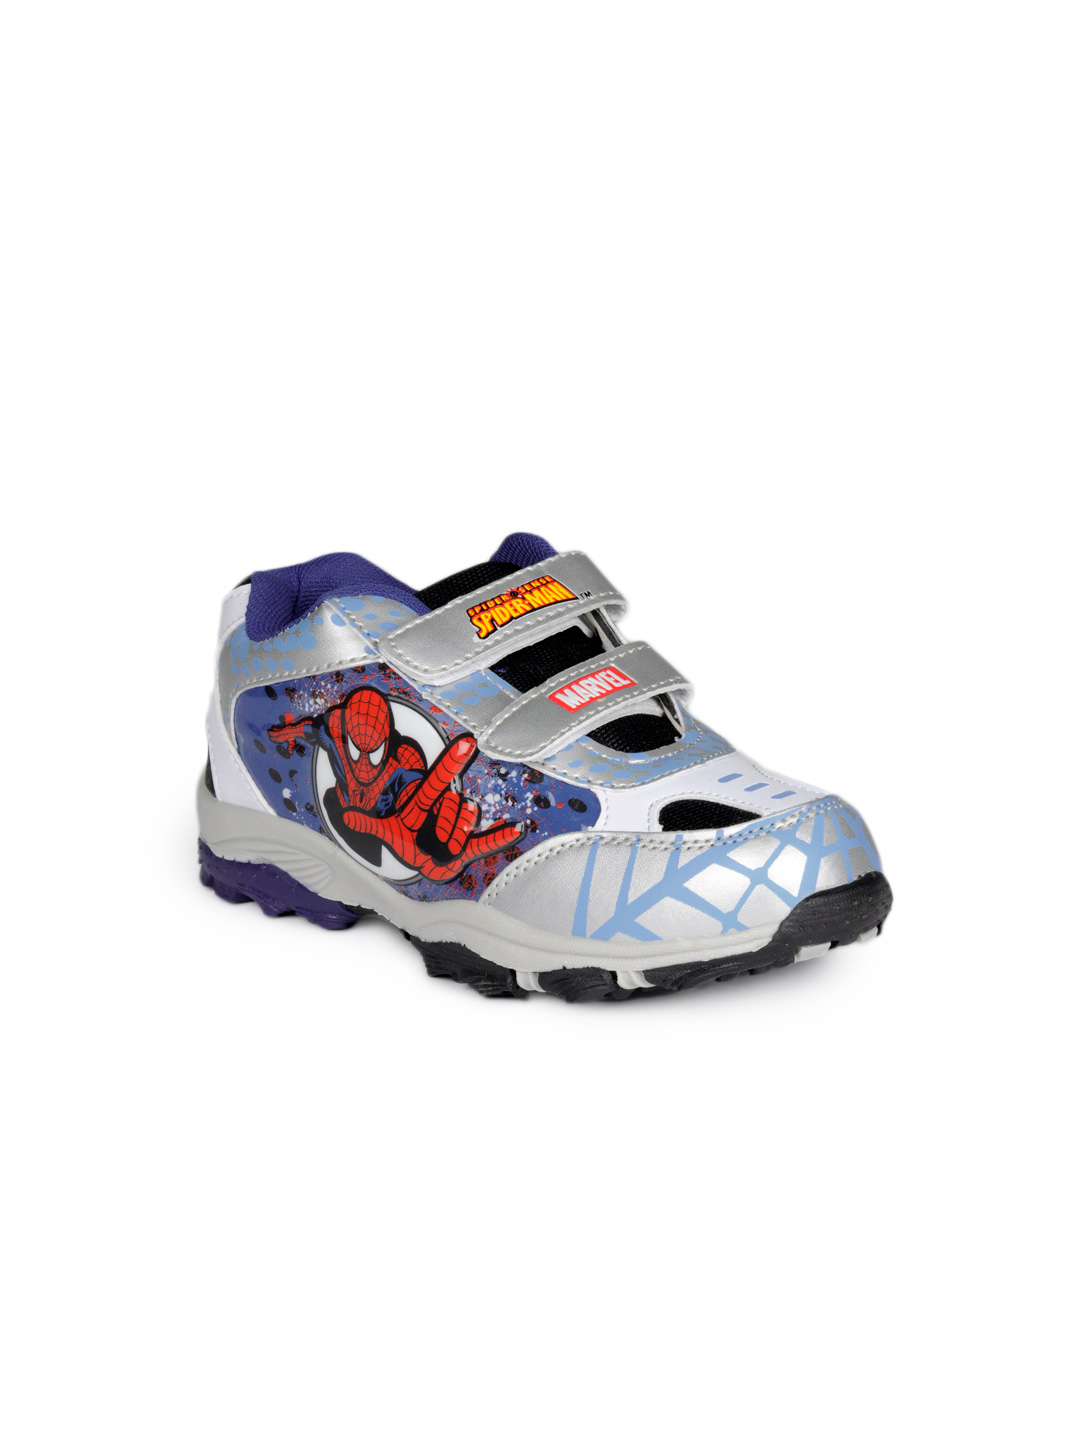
Marvel Boys Blue Shoes
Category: Footwear / Shoes / Casual Shoes
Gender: Boys
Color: Blue
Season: Winter 2012
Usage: Casual